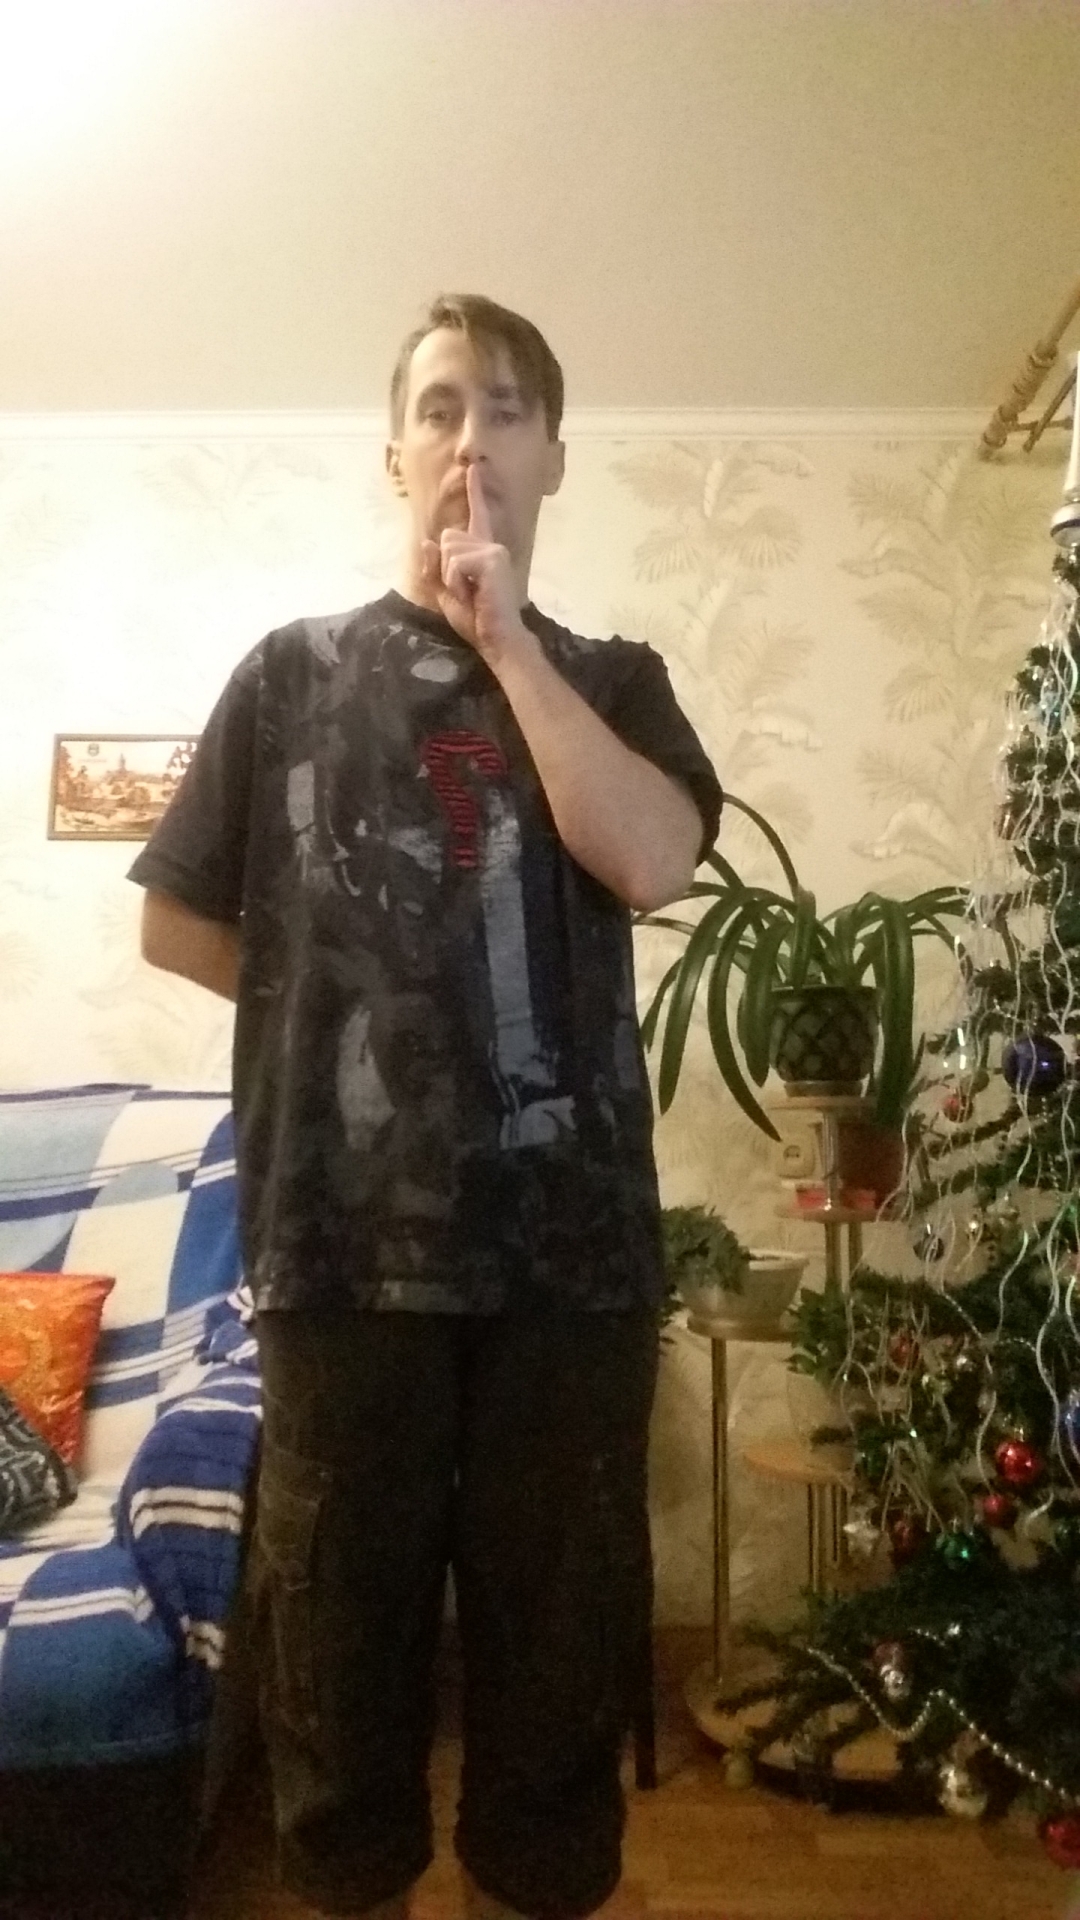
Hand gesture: mute